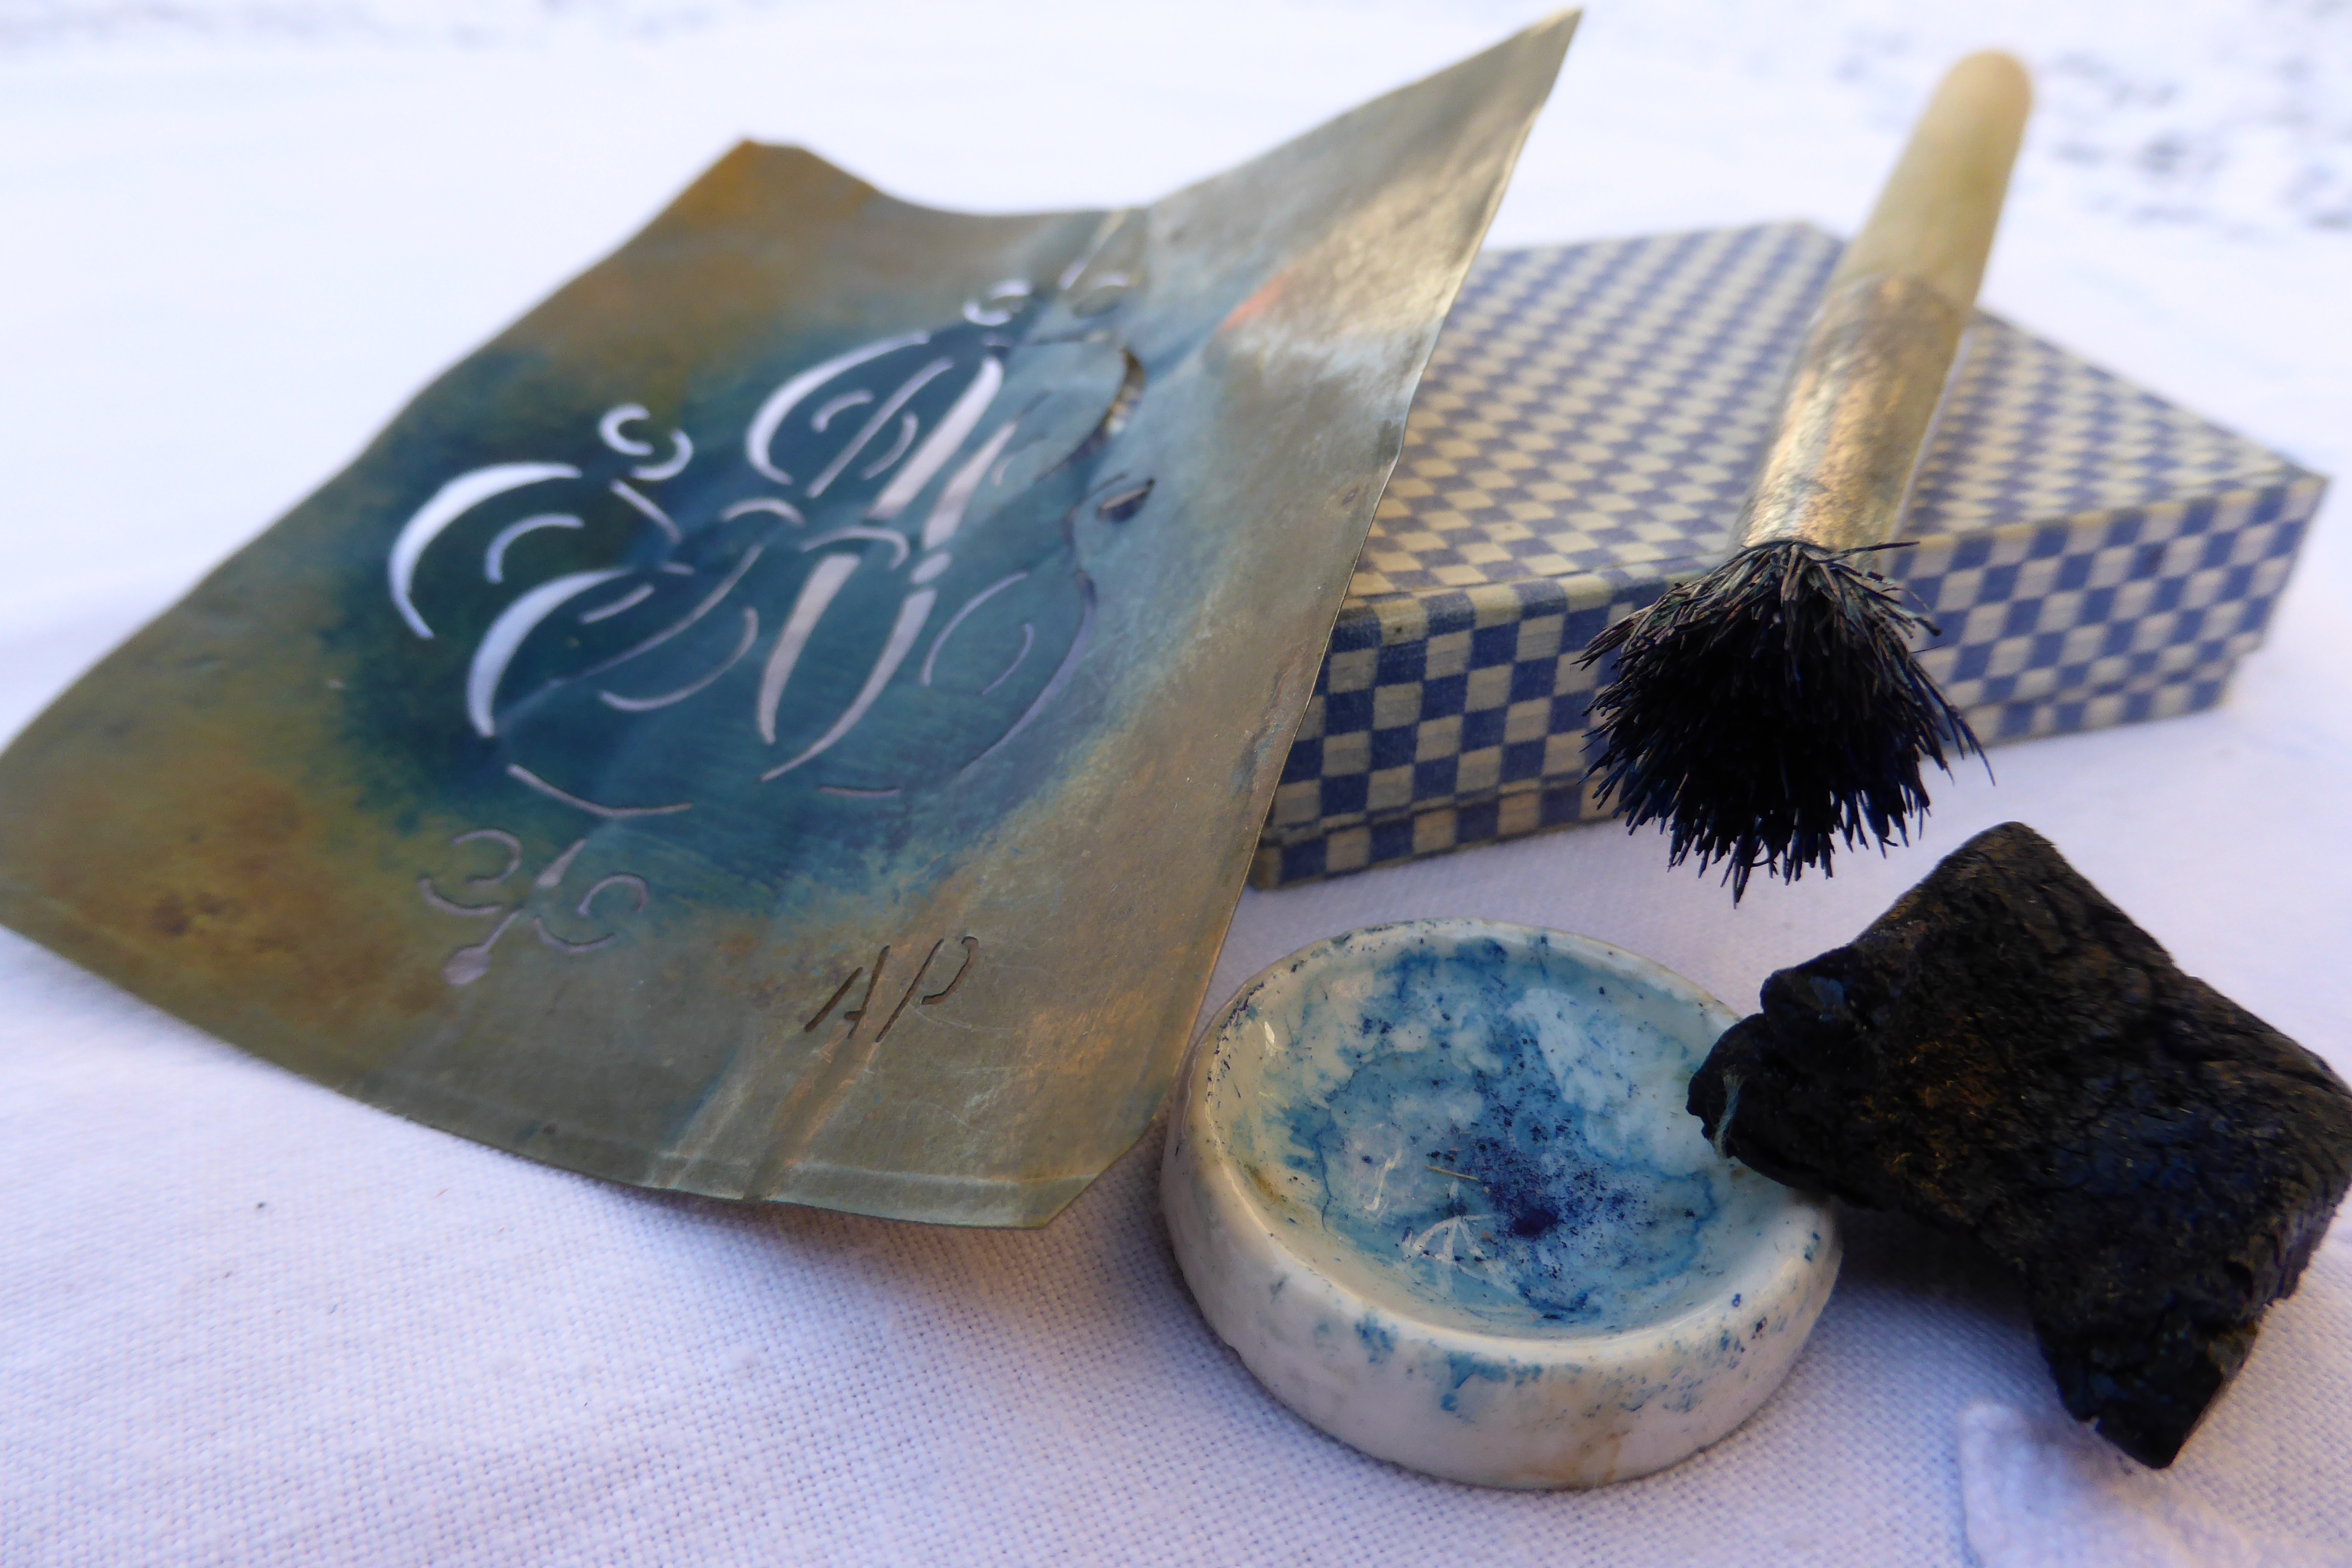
white, brush, ceramic, blue, box, material, jewellery, art, template, hand labor, fashion accessory, linen embroidery